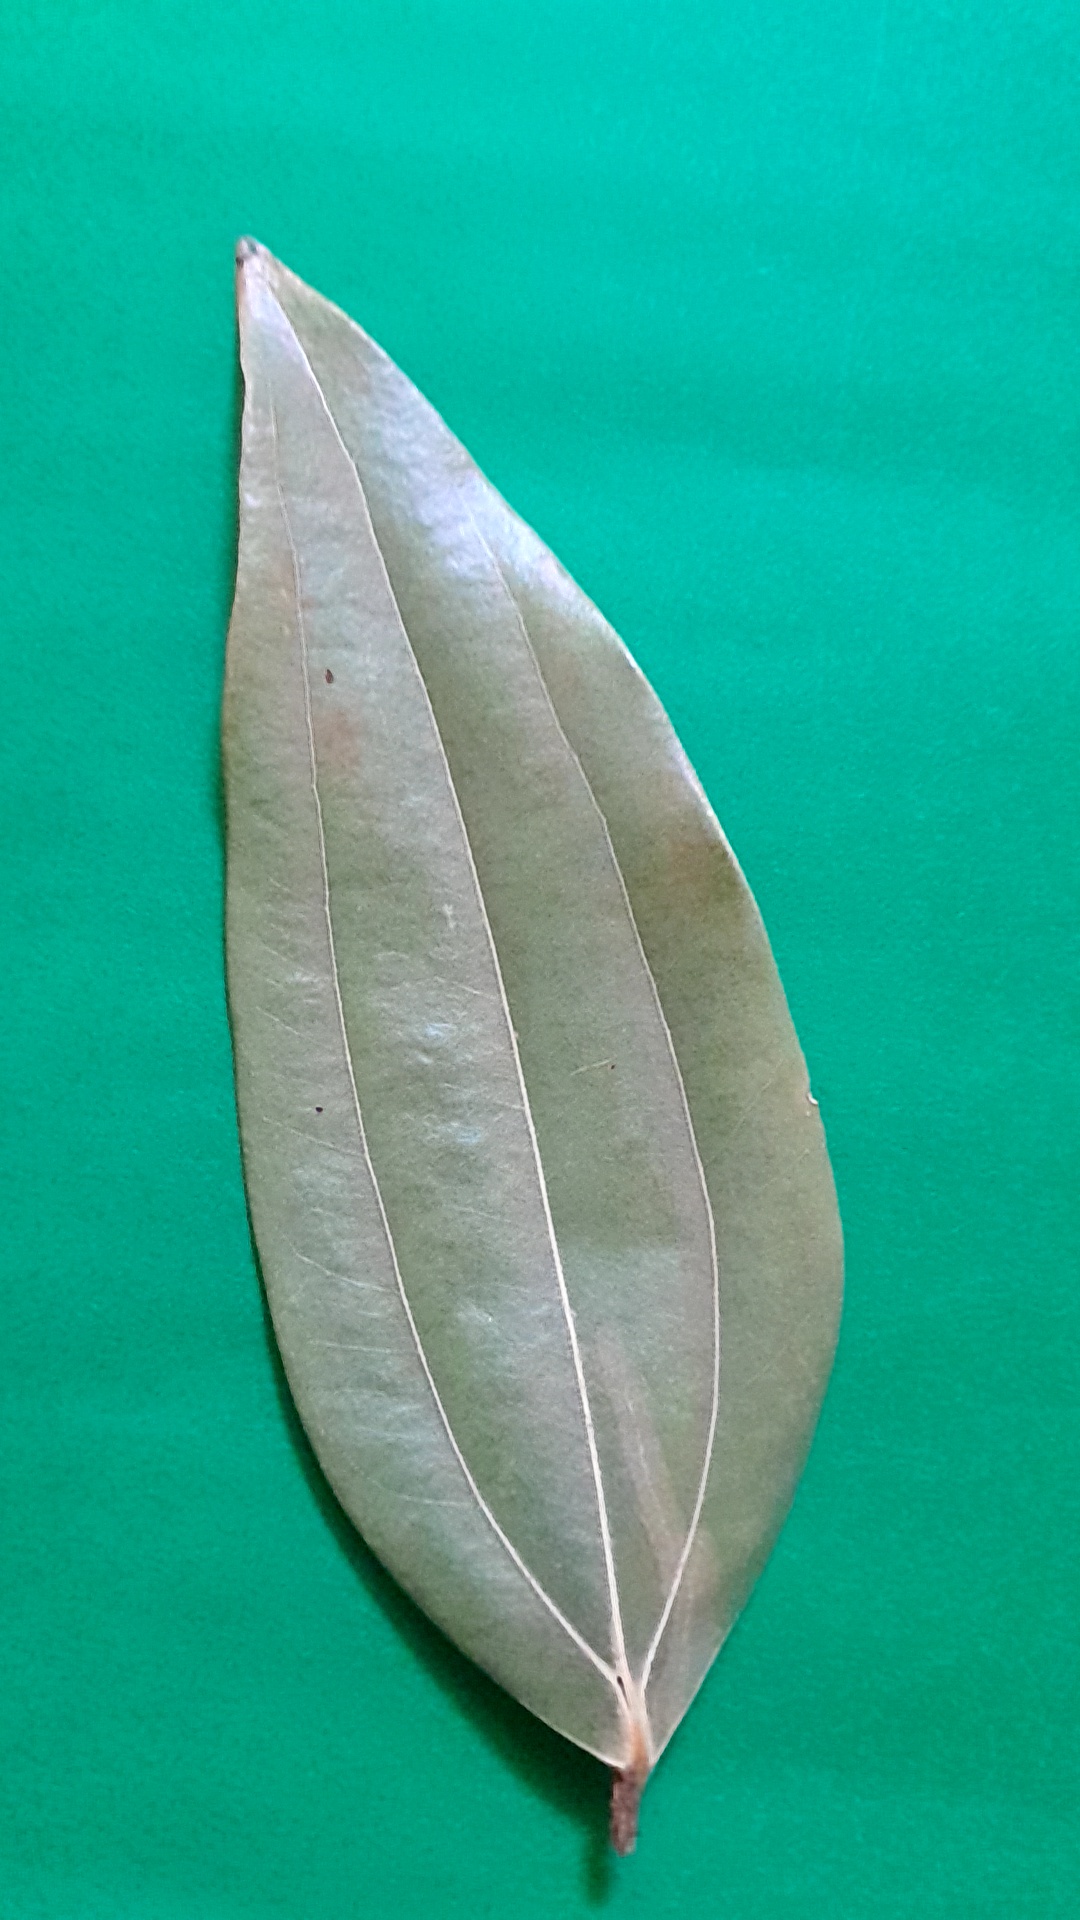
Label: Dry Leaf